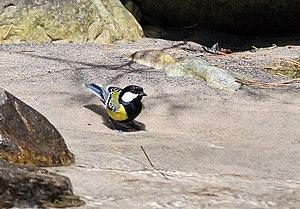
La mésange montagnarde est une espèce de passereaux de la famille des paridés.